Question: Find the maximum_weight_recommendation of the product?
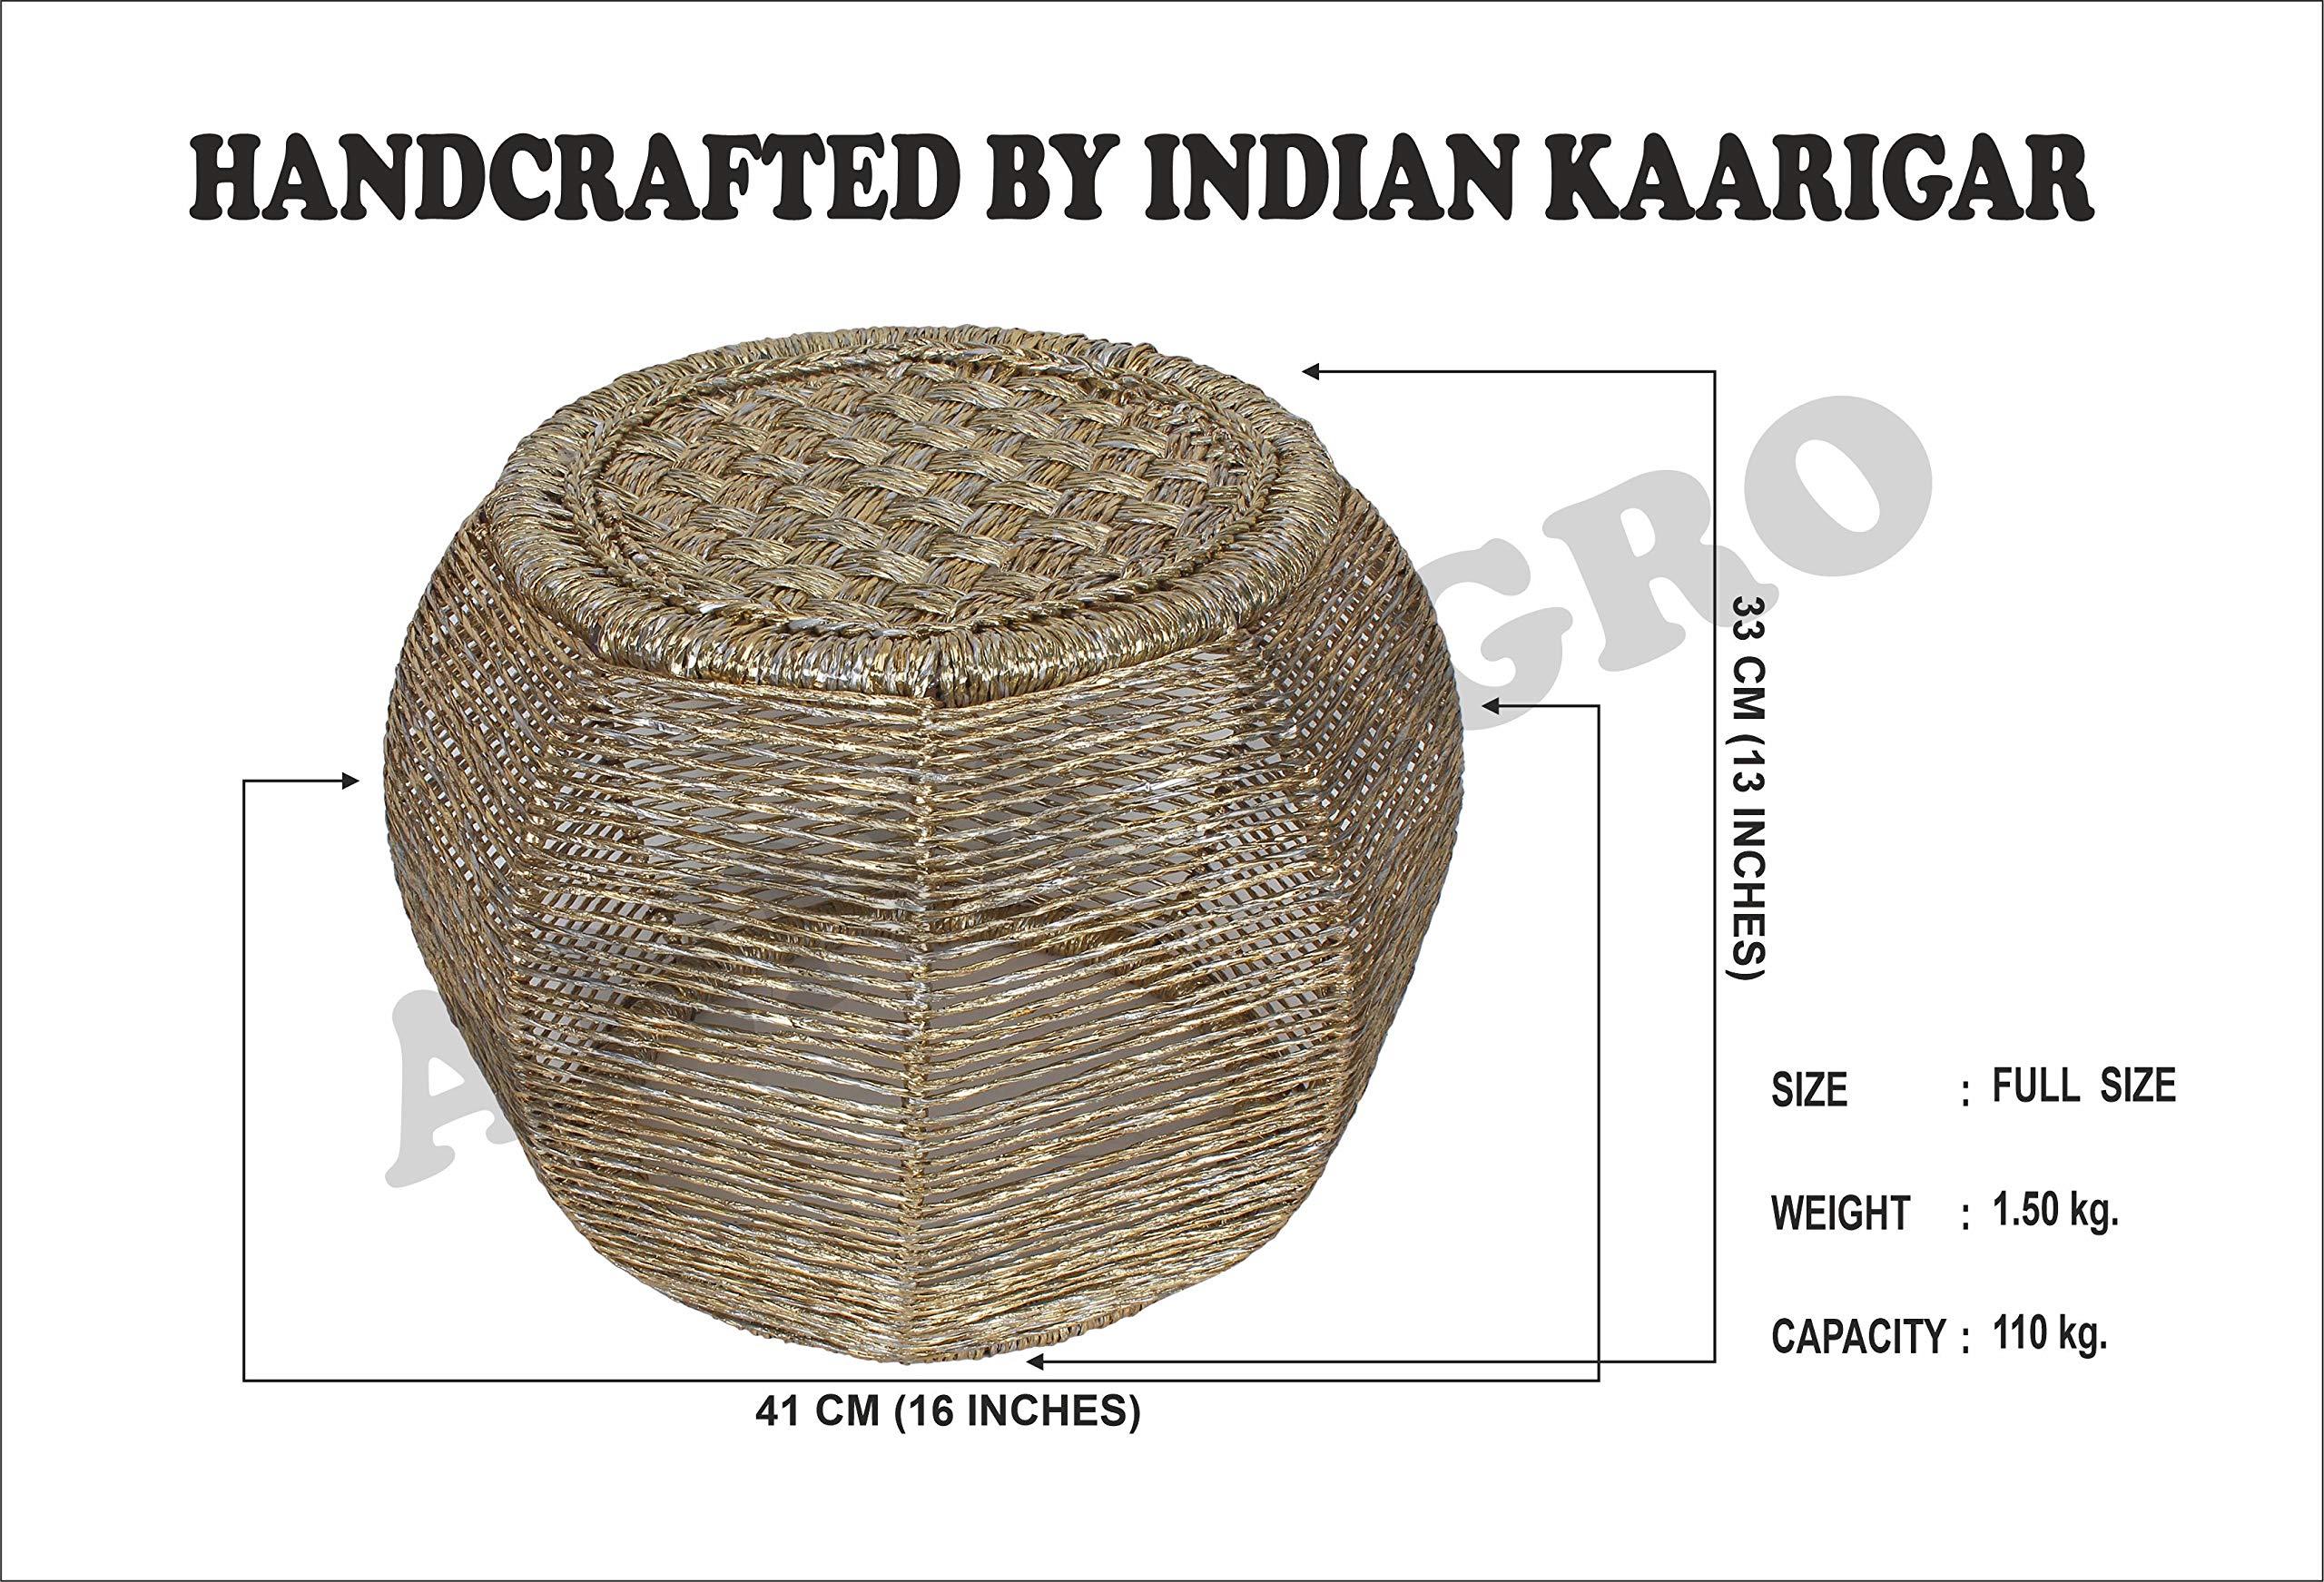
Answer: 110 kilogram